Heartaches (1916 film)

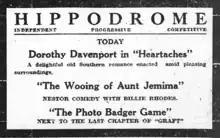
Heartaches newspaper ad

Heartaches is a 1916 American silent short film directed by Lloyd B. Carleton. The film is based on a story by Grant Carpenter. This drama's features Dorothy Davenport, Alfred Allen, and Emory Johnson.